Badian, Cebu

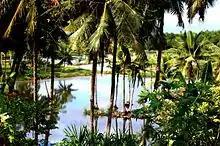
Fish ponds in Badian

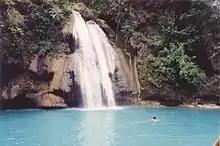
Kawasan Falls in Badian

The Kawasan Falls, a three-layered waterfall, is one of the popular tourist destinations in the province, declared as top 6 Most Beautiful Waterfalls in the World by The Botique Adventurer Travel Blog. Canyoneering tours are offered upstream of the Kawasan Falls, where the Matutinao river flows through a secluded canyon, it is also awarded as the Best Adventure Destination of Cebu's Best by Sunstar. There is also the Badian mountain range and the popular trekking destination of Osmeña Peak located in Brgy. Patong along with Kandungaww Peak, located in Brgy. Sohoton.